Ida Silfverberg

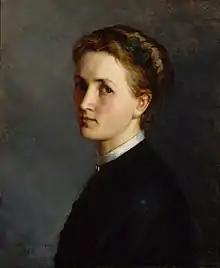
Self-portrait, 1868

Ida Silfverberg (23 January 1834 – 23 December 1899) was a Finnish painter who painted in Germany, France and Italy.